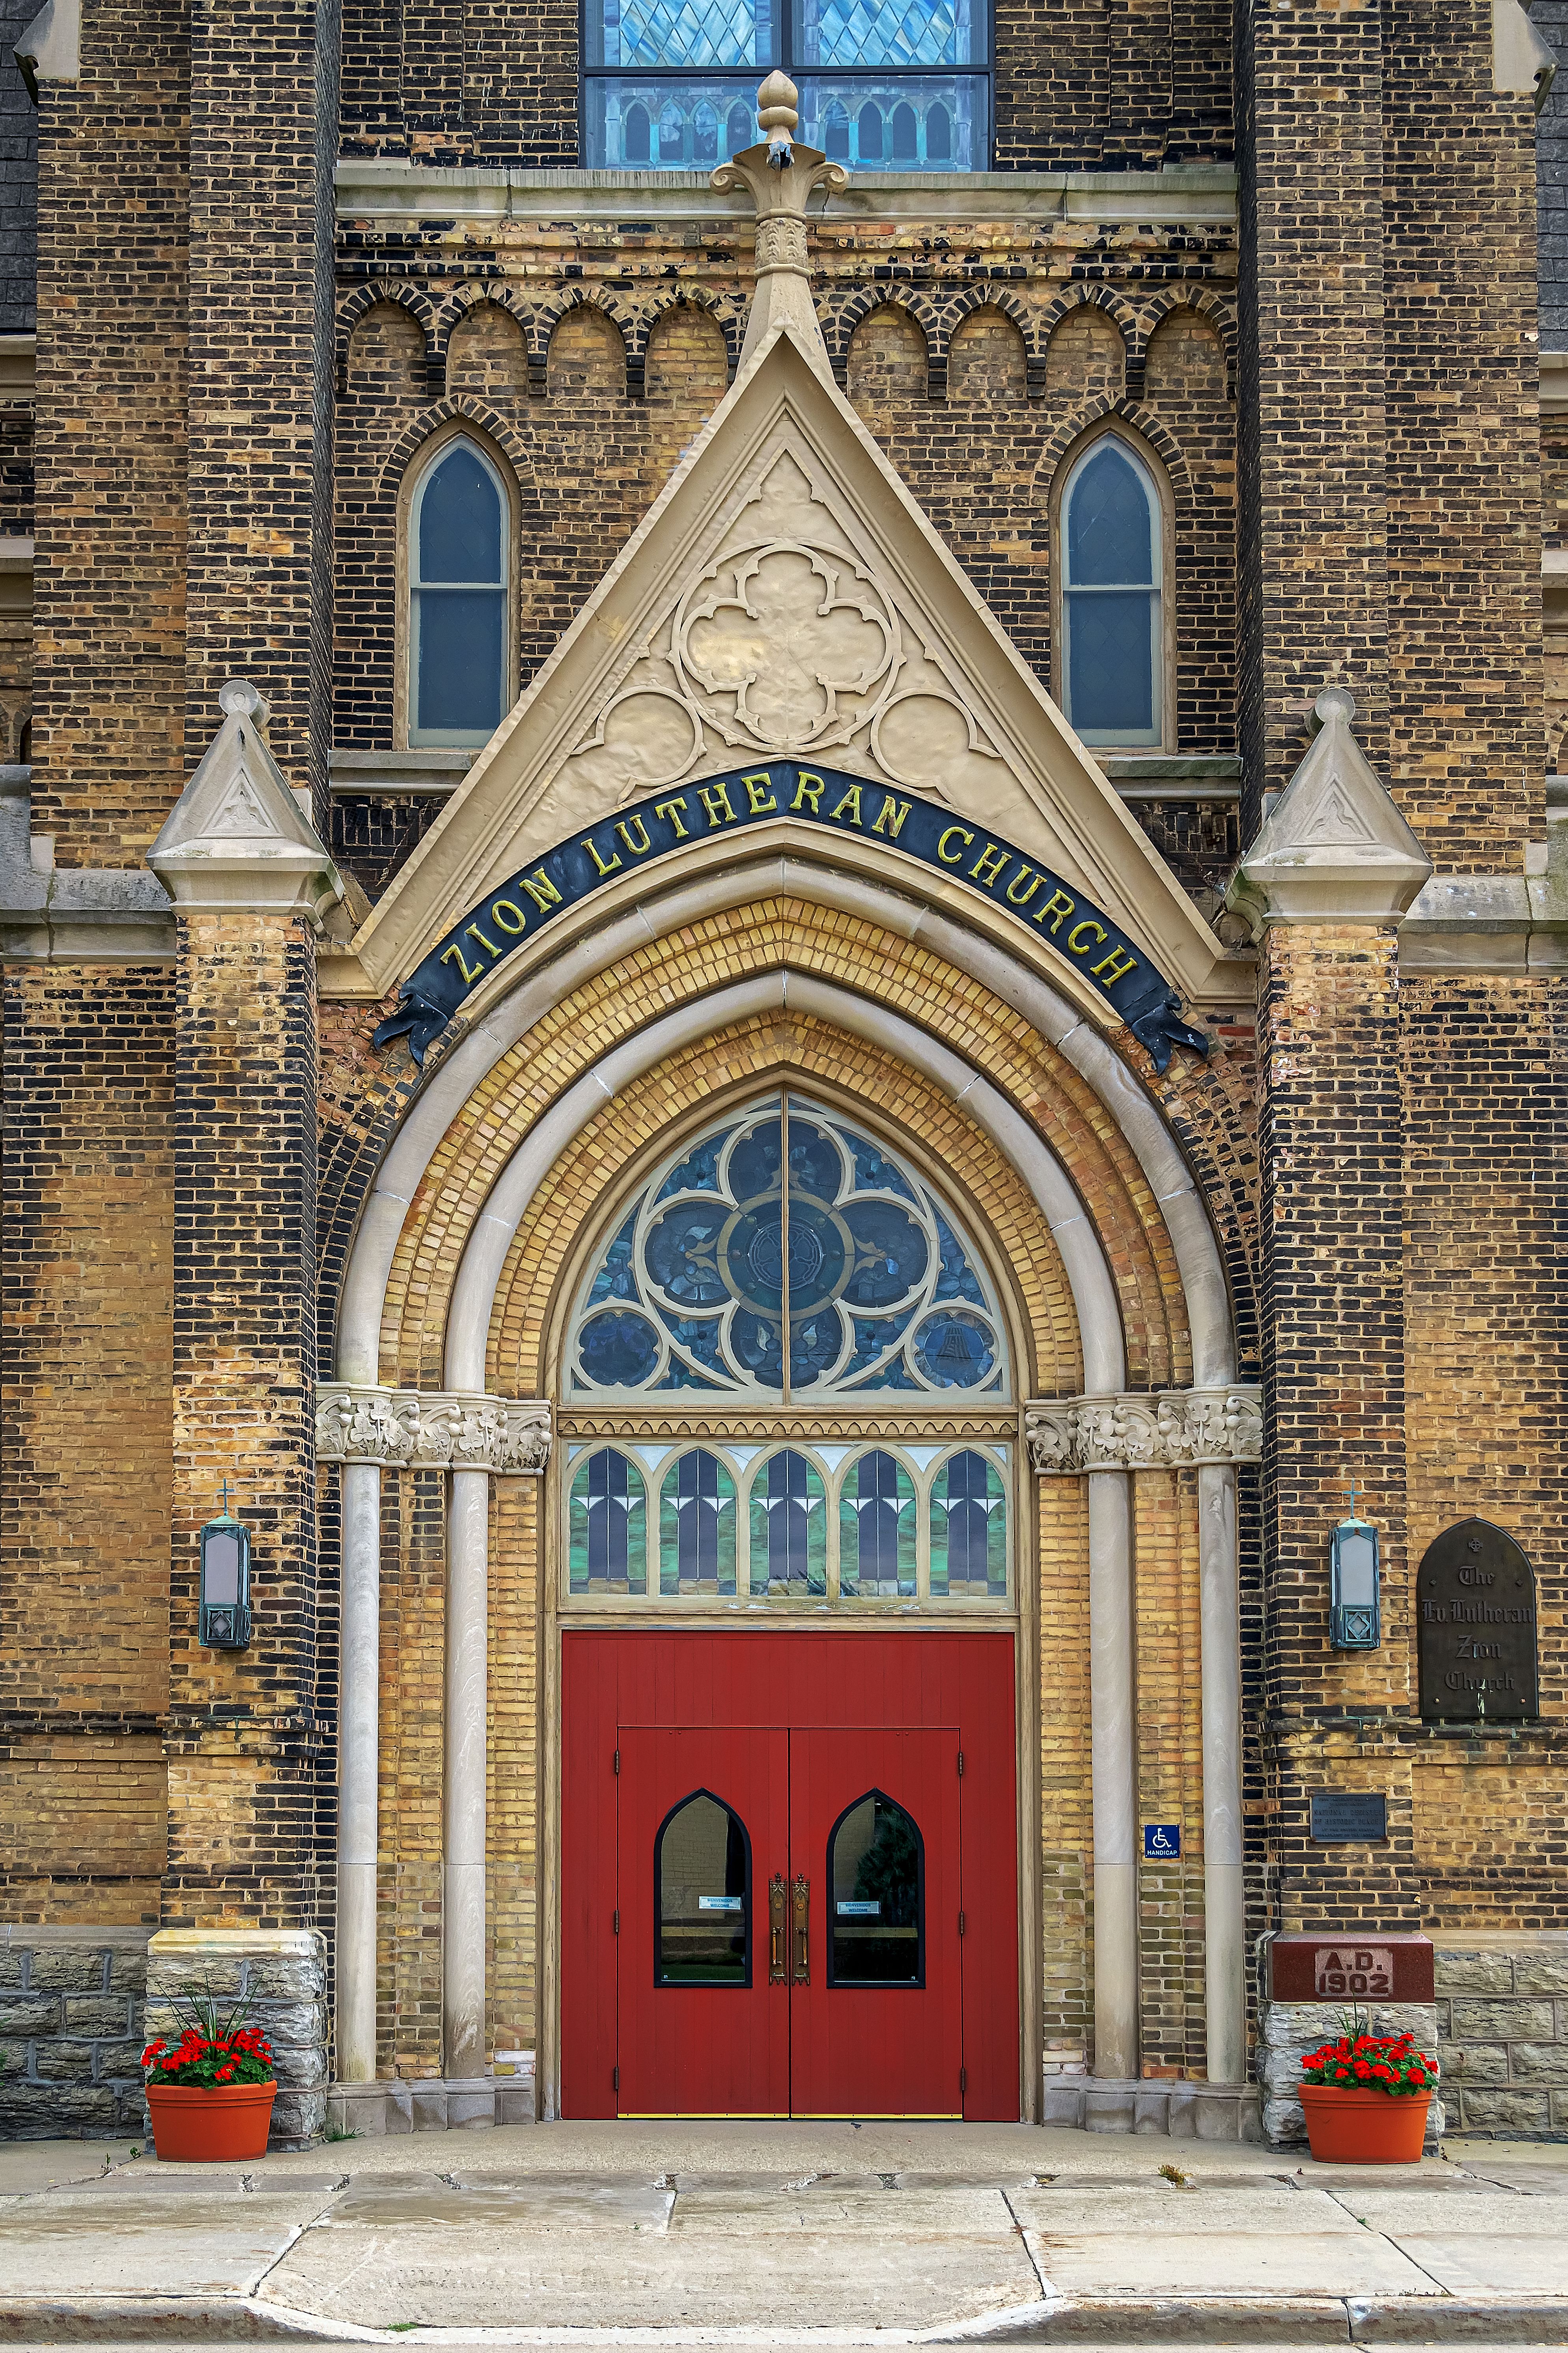
appleton, geotagged, united states, usa, wisconsin, a6500, adventure, American City, appleton wi, Appleton WIS, appleton wisconsin, ATW, chapel, church, church door, city, city streets, door, downtown, entrance, entryway, Faux Long Exposure, Historic Downtown Appleton, midwest, north america, Outagamie County, Outagamie County WI, Outagamie County Wisconsin, Photo Walk, religion, sightseeing, sony, SONY a6500, SONY Alpha 6500, sony mirrorless, SONY Photography, tourism, tourist attraction, Tourist Photos, travel, Travel Blog Photo, Travel Photo, travel photography, Traveling Adventures, united states of america, Urban Adventure, Urban Hiking, wandering, wi, Wisconsin City, Wisconsin Photos, Wisconsin Tourism, Wisconsin Travel, world travel, Zion Lutheran Church, building, arch, architecture, facade, landmark, medieval architecture, brickwork, place of worship, brick, window, cathedral, house, historic site, gate, basilica, arcade, convent, classical architecture